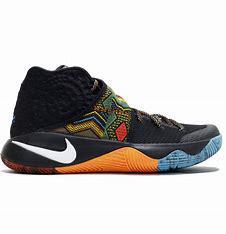
Brand: Nike
Model: Kyrie 2